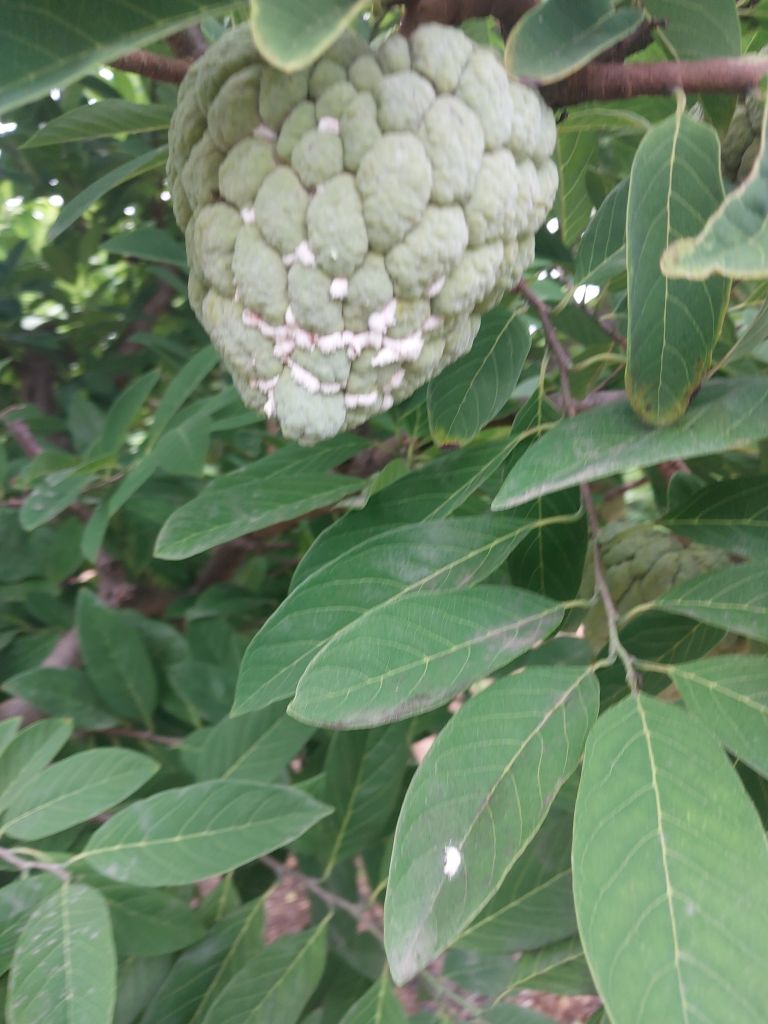
Disease label: Mealy Bug